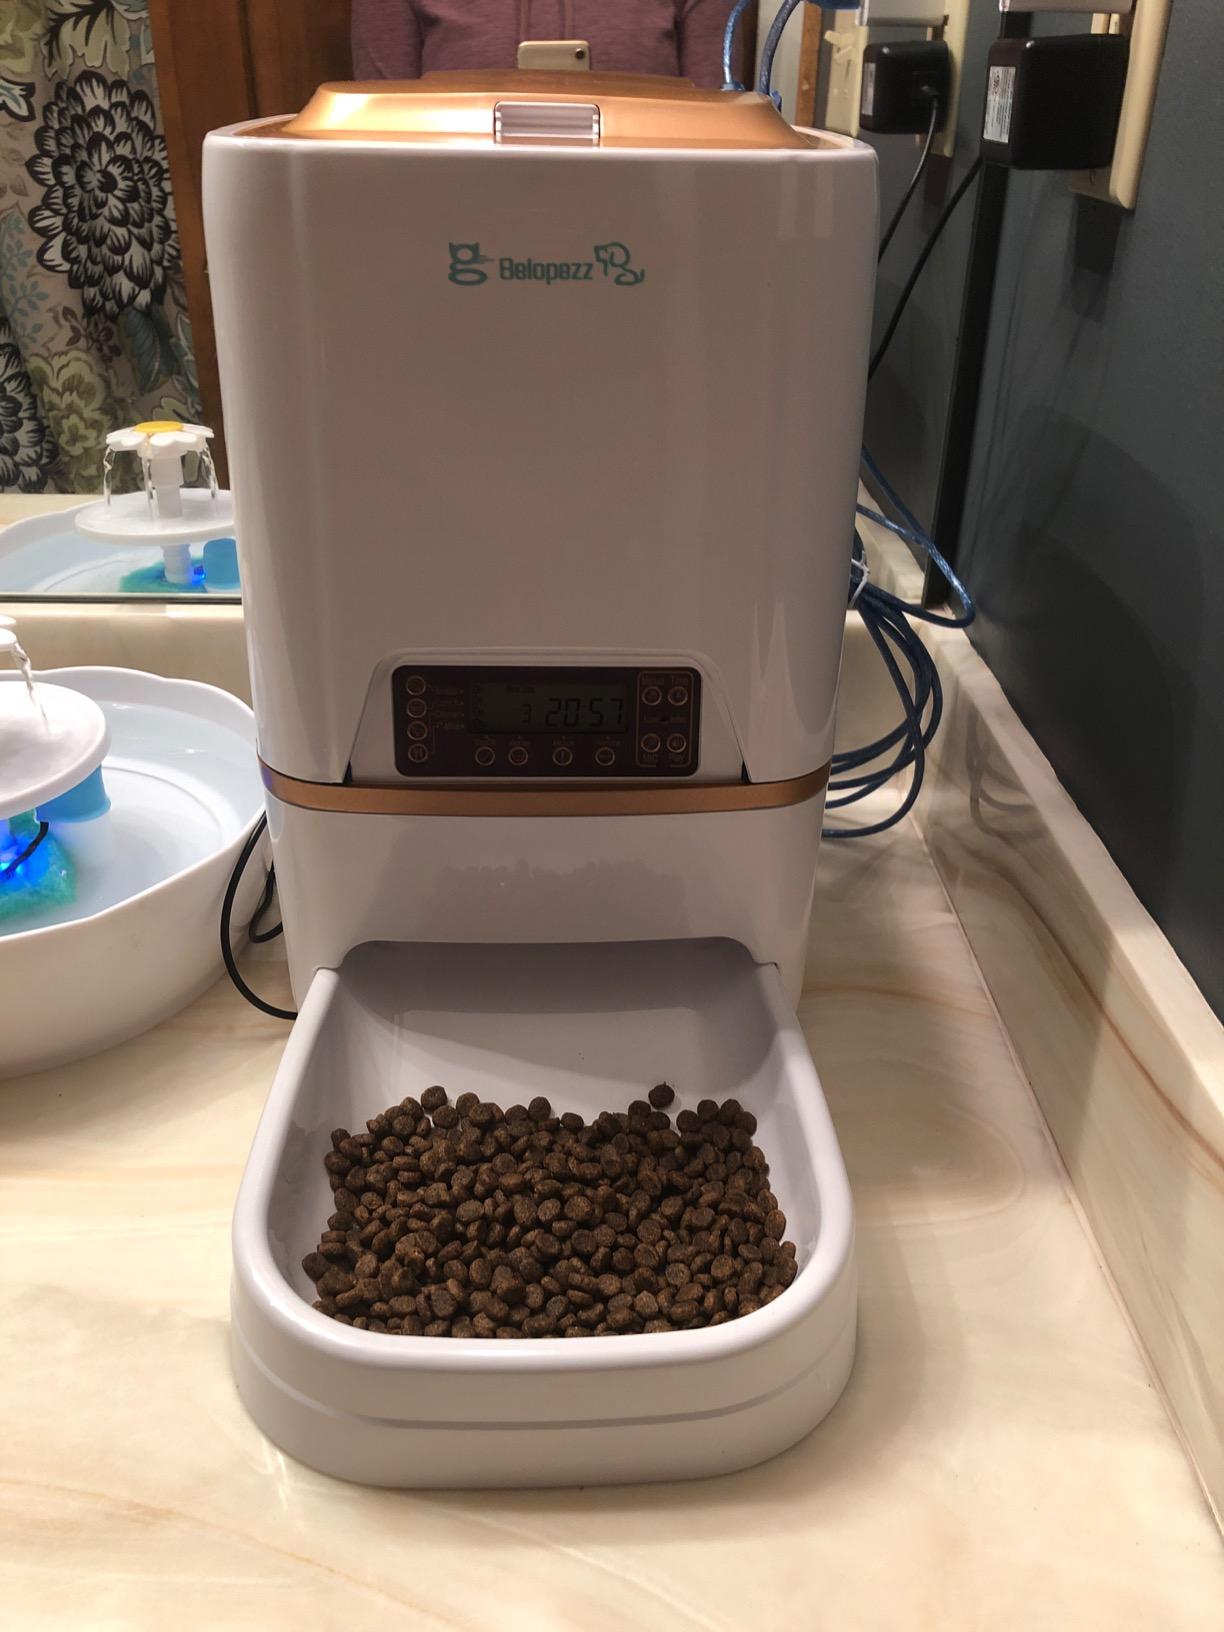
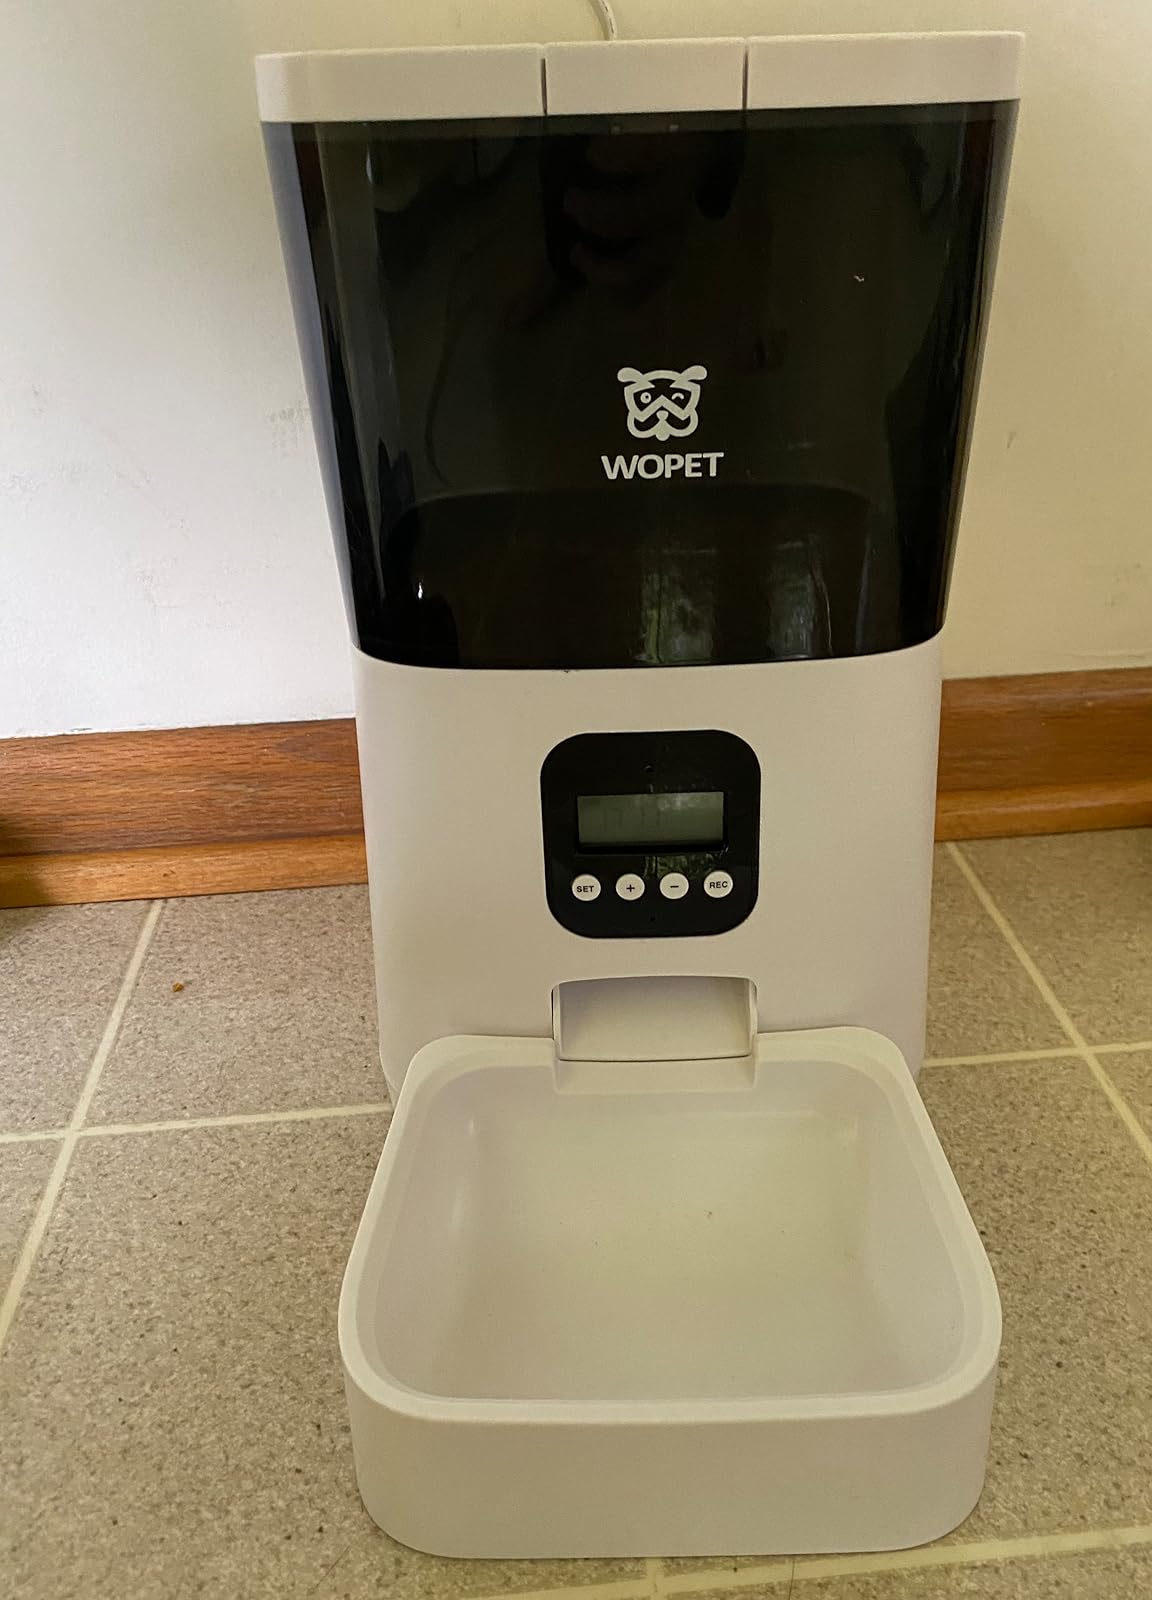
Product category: items_feeder
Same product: no